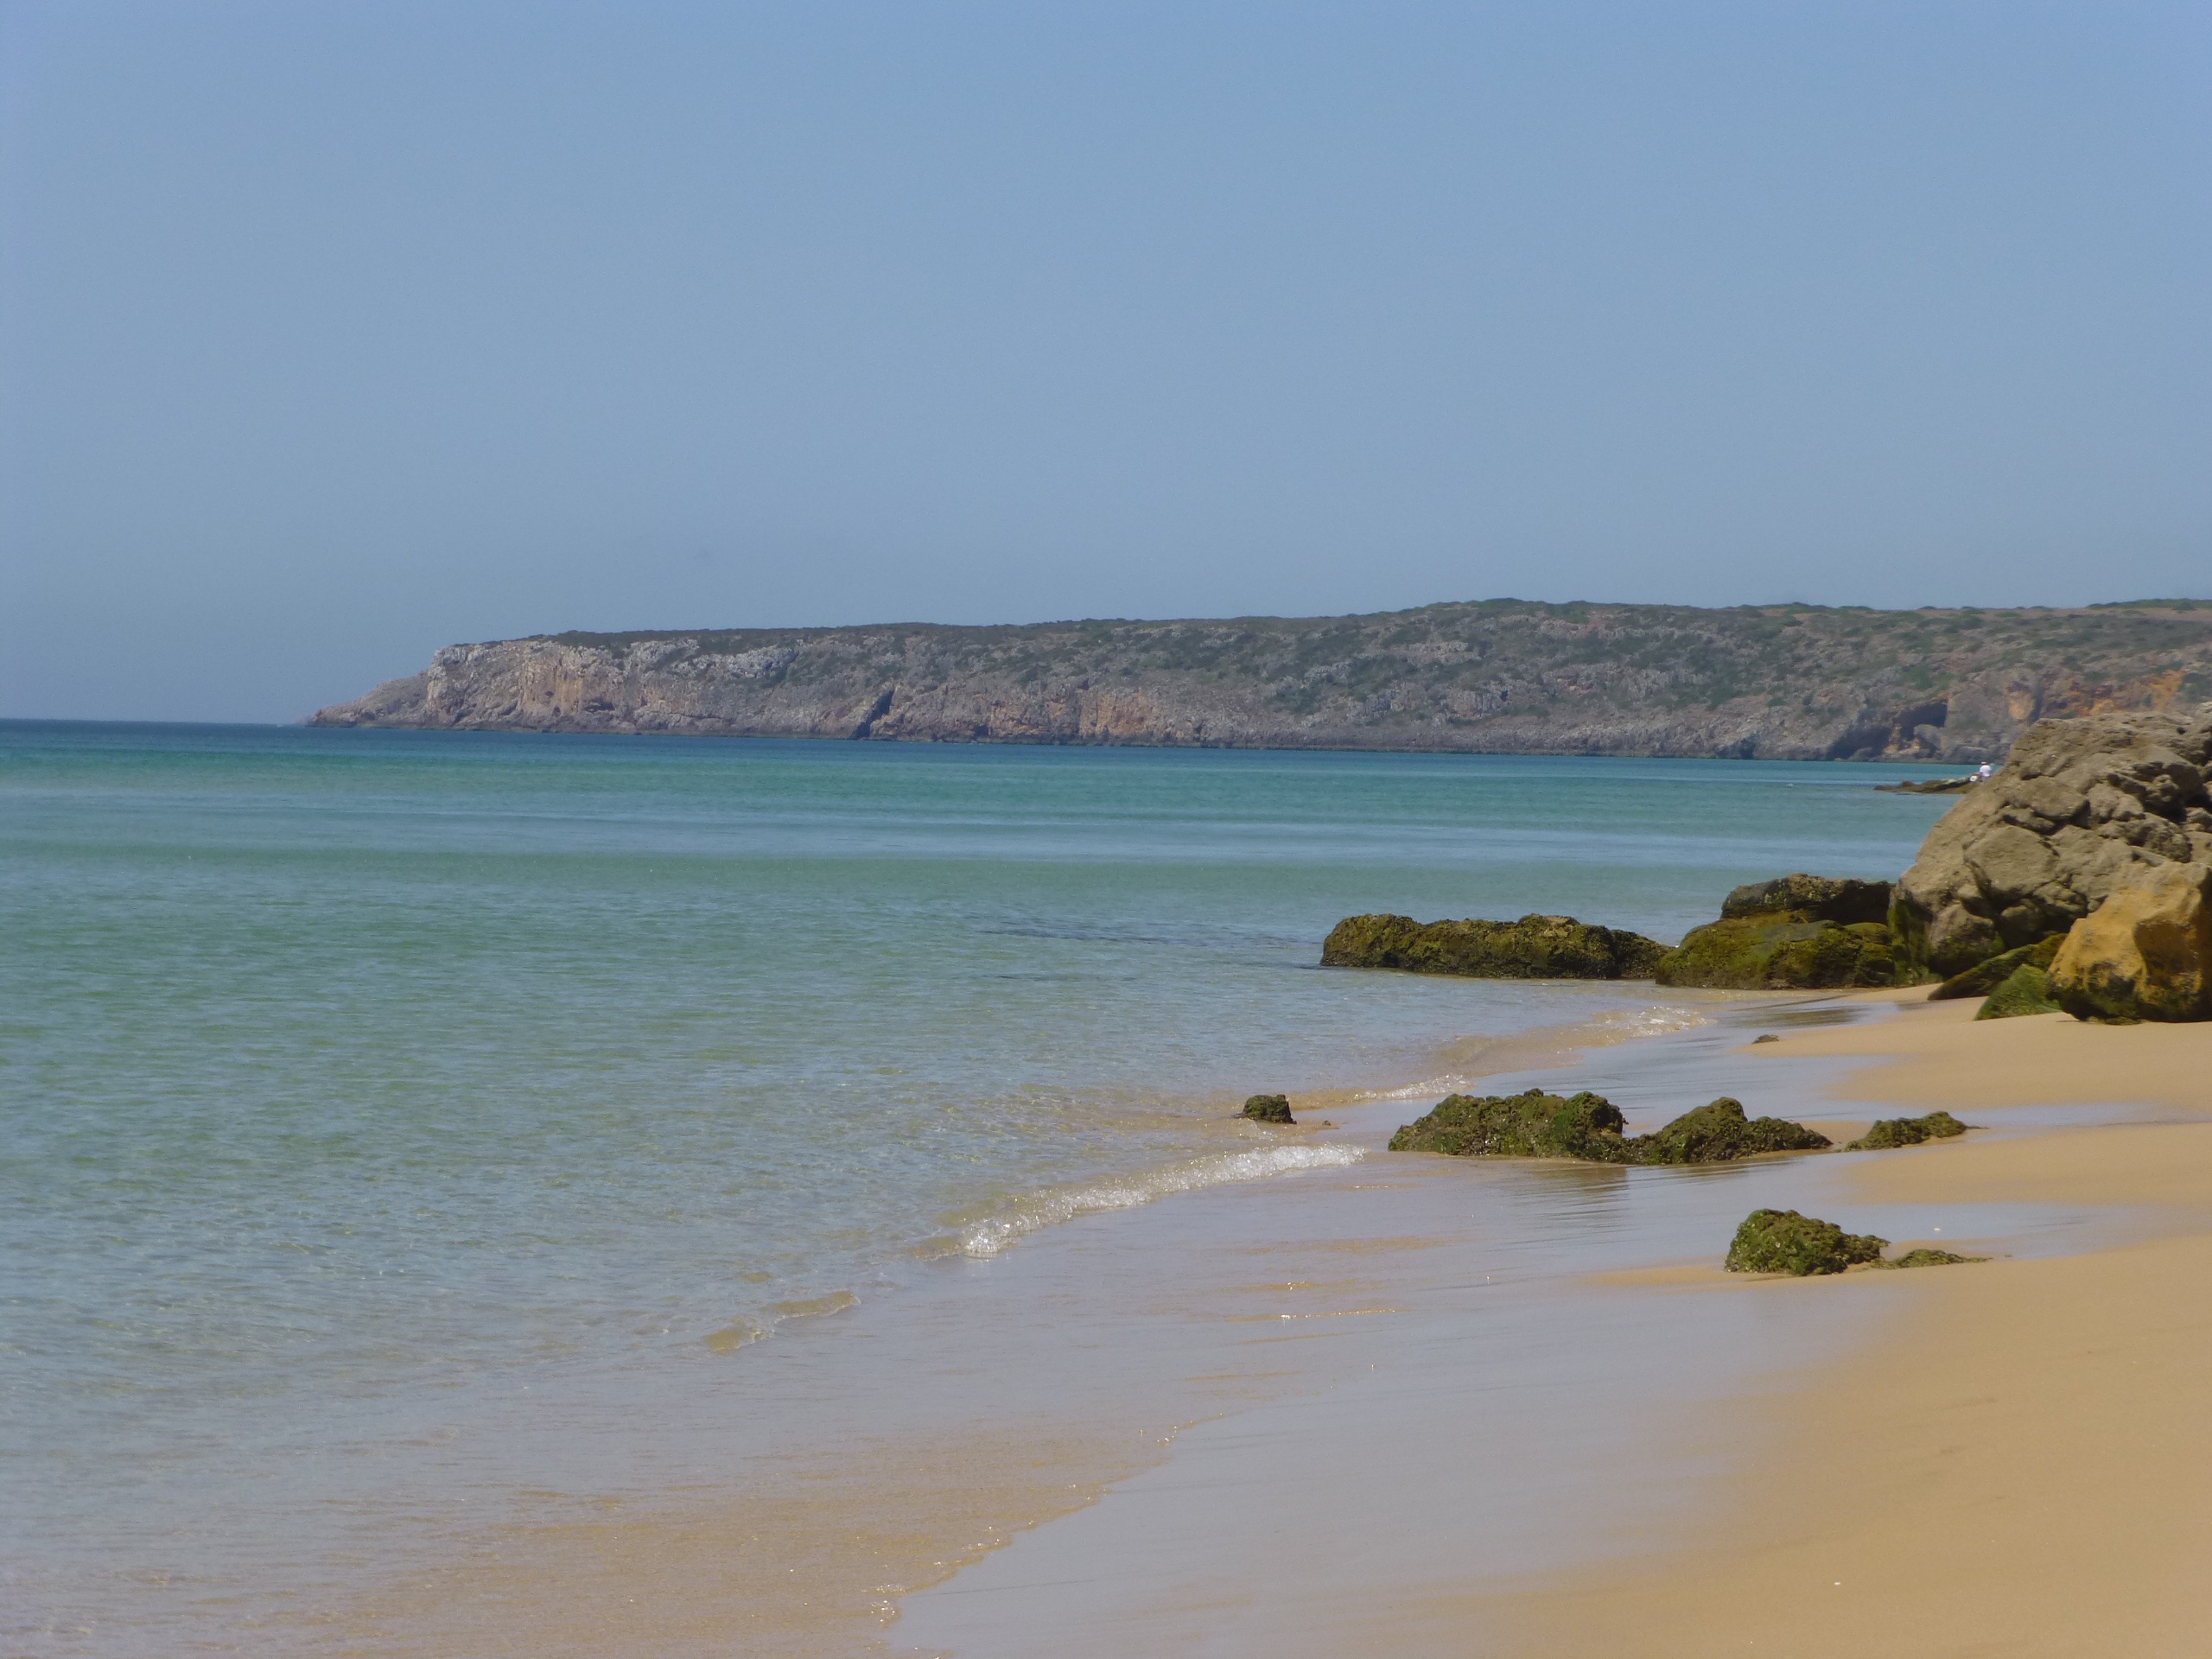
beach, sea, coast, sand, ocean, shore, cove, inlet, bay, terrain, body of water, portugal, cape, islet, crystal clear waters, wind wave